USS Ariel (1813)

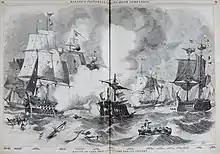
Battle of Lake Erie, Ballou's Pictorial 1856

On 9 September, the British squadron, dangerously short of provisions, left Amherstburg in search of a decision with the superior American unit. When "Lawrence"s lookout sighted Barclay's squadron on the horizon at daybreak on 10 September, Perry immediately ordered his ships to weigh anchor. As the American force steered generally northwest to meet the enemy, "Ariel" and led the column, with "Lawrence" immediately astern and the rest of the Americans at some distance back. The action opened at about 1145 with some extreme range shots from a long 24-pounder on board , second ship in the British column. "Scorpion" responded with her long 32-pounder, but "Ariel", armed only with long 12-pounders, apparently held her fire for a time. Within 10 minutes, the action became general, at least between the British and three or four of the leading American ships. The rearmost American's were still quite out of range. "Ariel", "Scorpion", and appear to have suffered little due to the fact that the British concentrated upon "Lawrence". The smaller warships, however, stood gallantly by their stricken flagship inflicting on the enemy what damage they could. During the first phase of the Battle of Lake Erie, "Ariel" lost one of her four 12-pounders when it burst due to an overload.